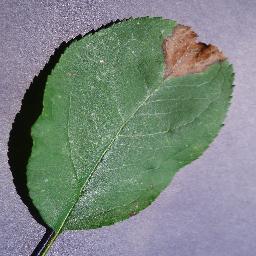
Label: Apple___Black_rot